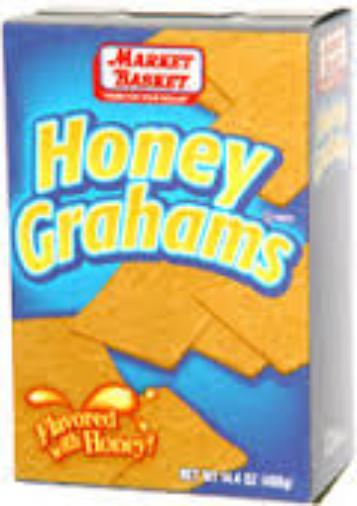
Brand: Honey Graham
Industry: Food